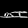
Label: Sandal